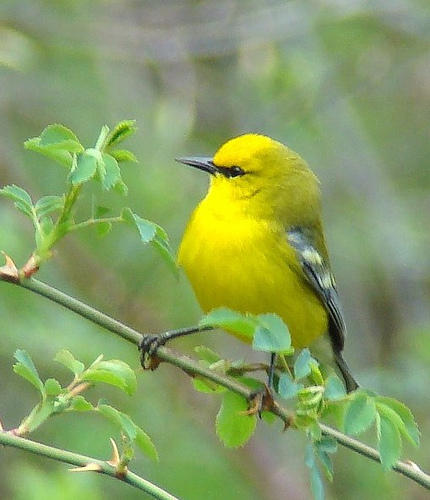
a yellow small bird with grey wings and a black beak.
this bird has a very bright yellow crown, chest, and breast, with a short flat beak.
this little bird is nearly all yellow with white wingbars, and a little pointy bill.
the small bright yellow bird with a black beak and black primaries is perched on the tree.
small yellow bird with a small pointed black beak with sharp claws.
this tiny bird is entirely yellow except for a black and white tinged wings.
this bird is mostly bright yellow but has some gray on its wings.
this tiny bird covered with yellow feathers, has a bulbous head, gray wings, and white wing bars.
this bird has wings that are grey and has a yellow belly
this bird has wings that are grey and has a yellow belly
Species: Blue Winged Warbler